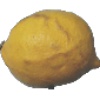
Label: Lemon 1